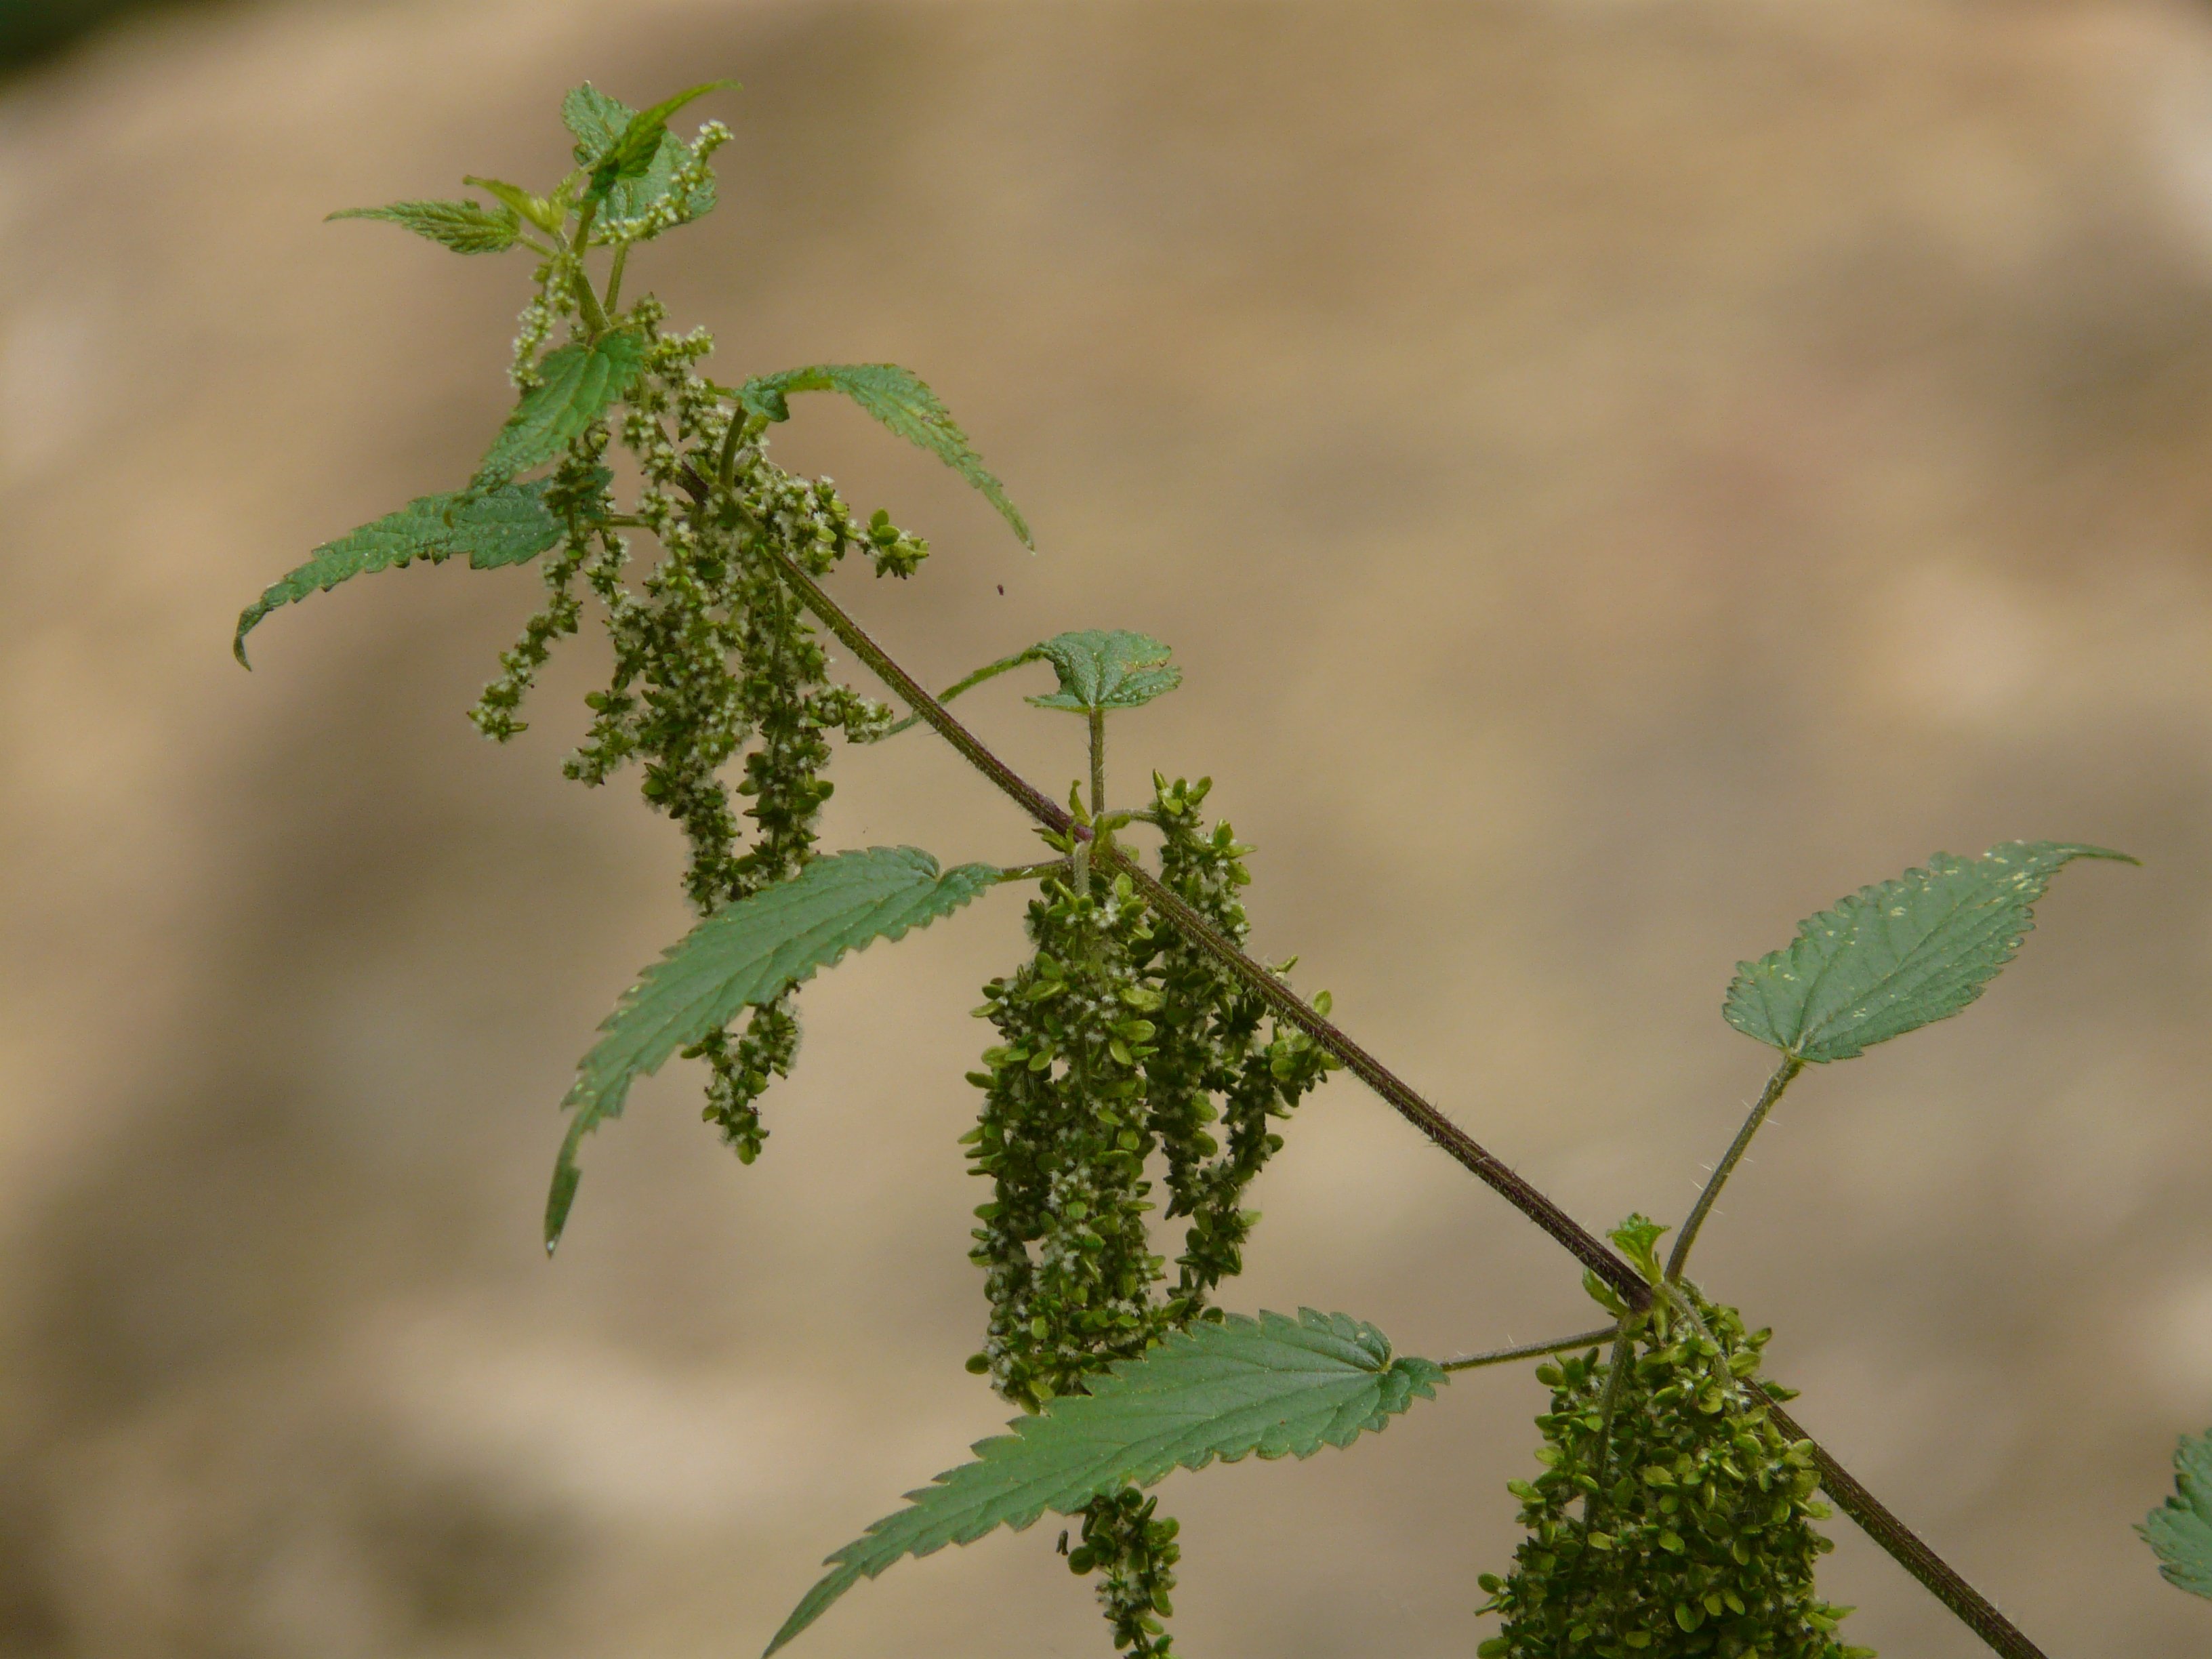
tree, nature, branch, plant, leaf, flower, green, herb, produce, botany, flora, shrub, back light, flowering plant, stinging nettle, plant stem, woody plant, land plant